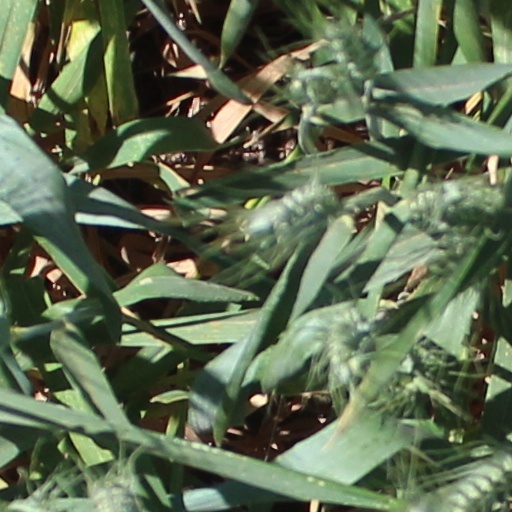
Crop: wheat